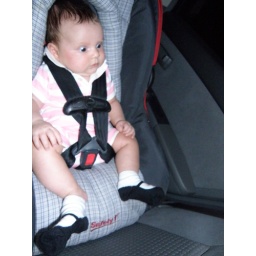
This was pretty much the expression on V's face everytime we put her in the car seat